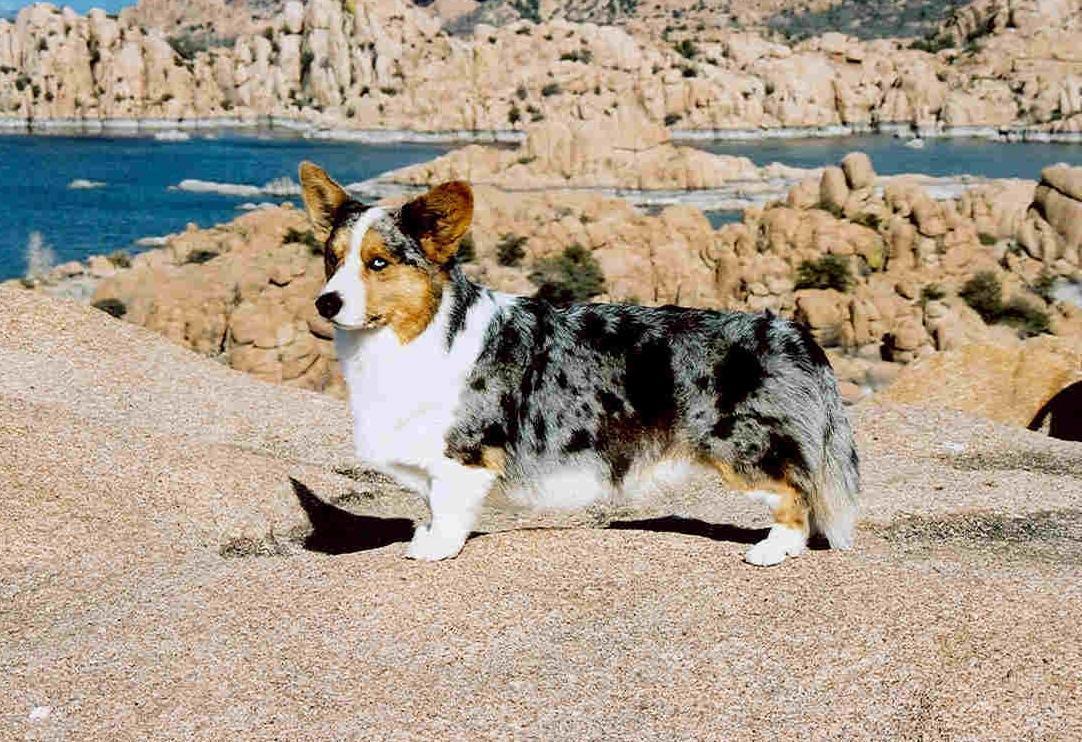
Cardigan